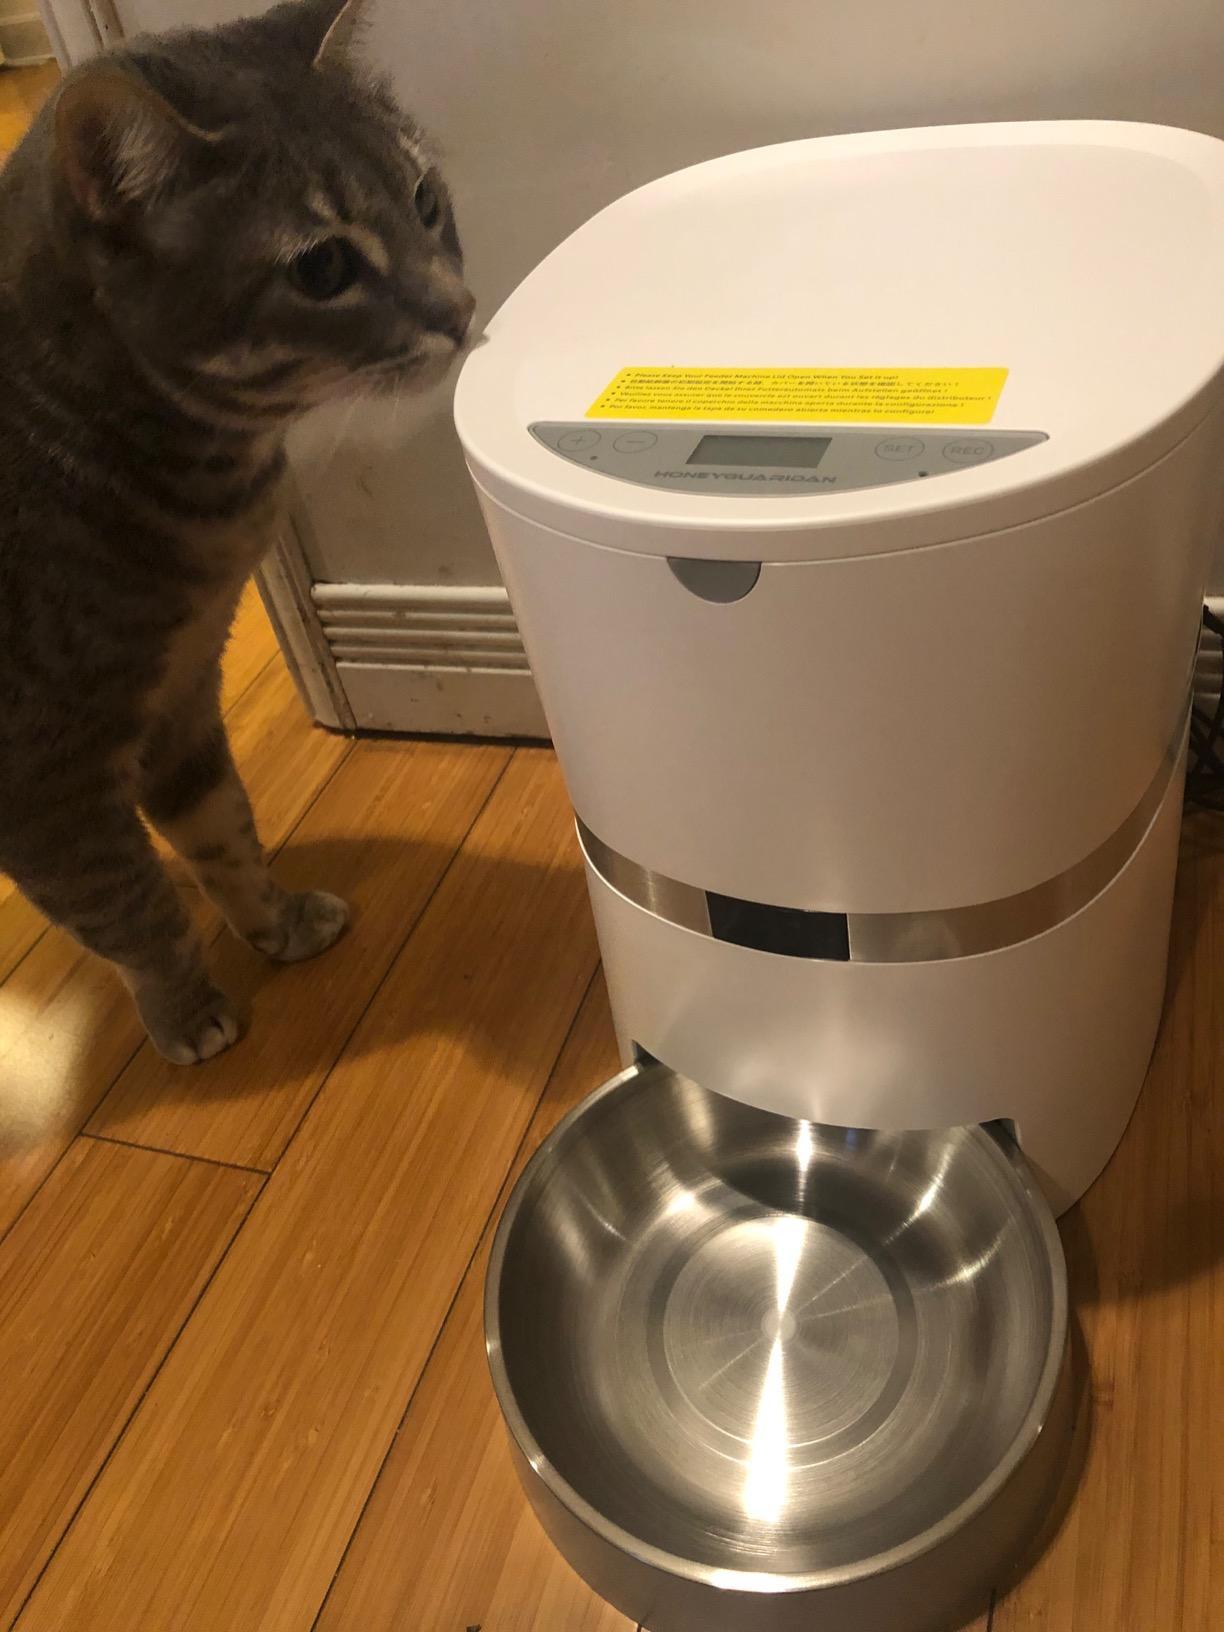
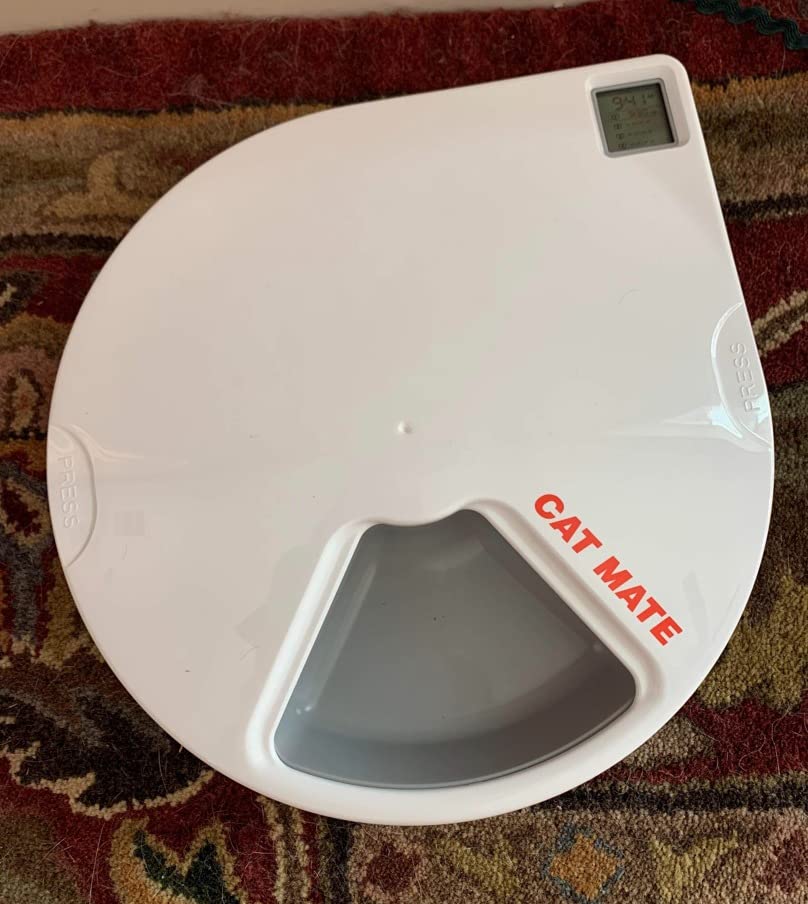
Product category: items_feeder
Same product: no